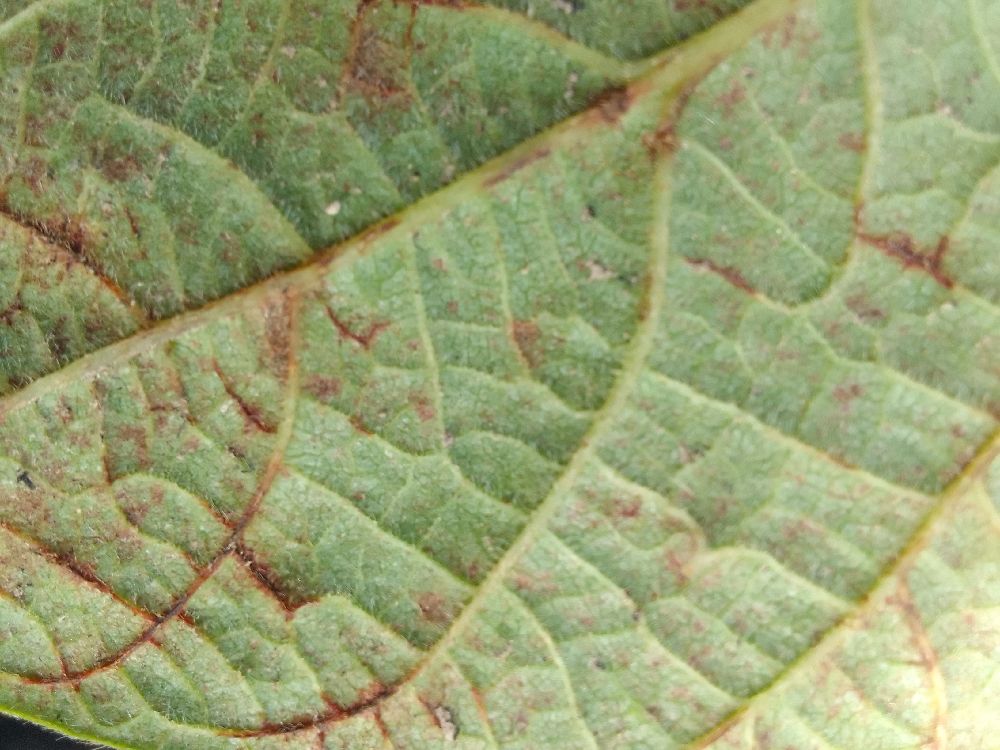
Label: anthracnose